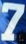
Number: 7